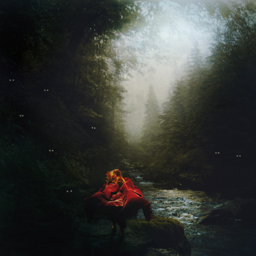
digital art selected for the #